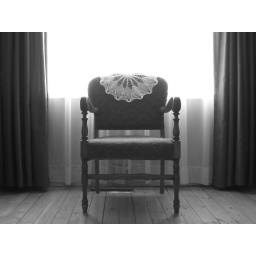
Black and white photo of a chair in our living room. June 2004.